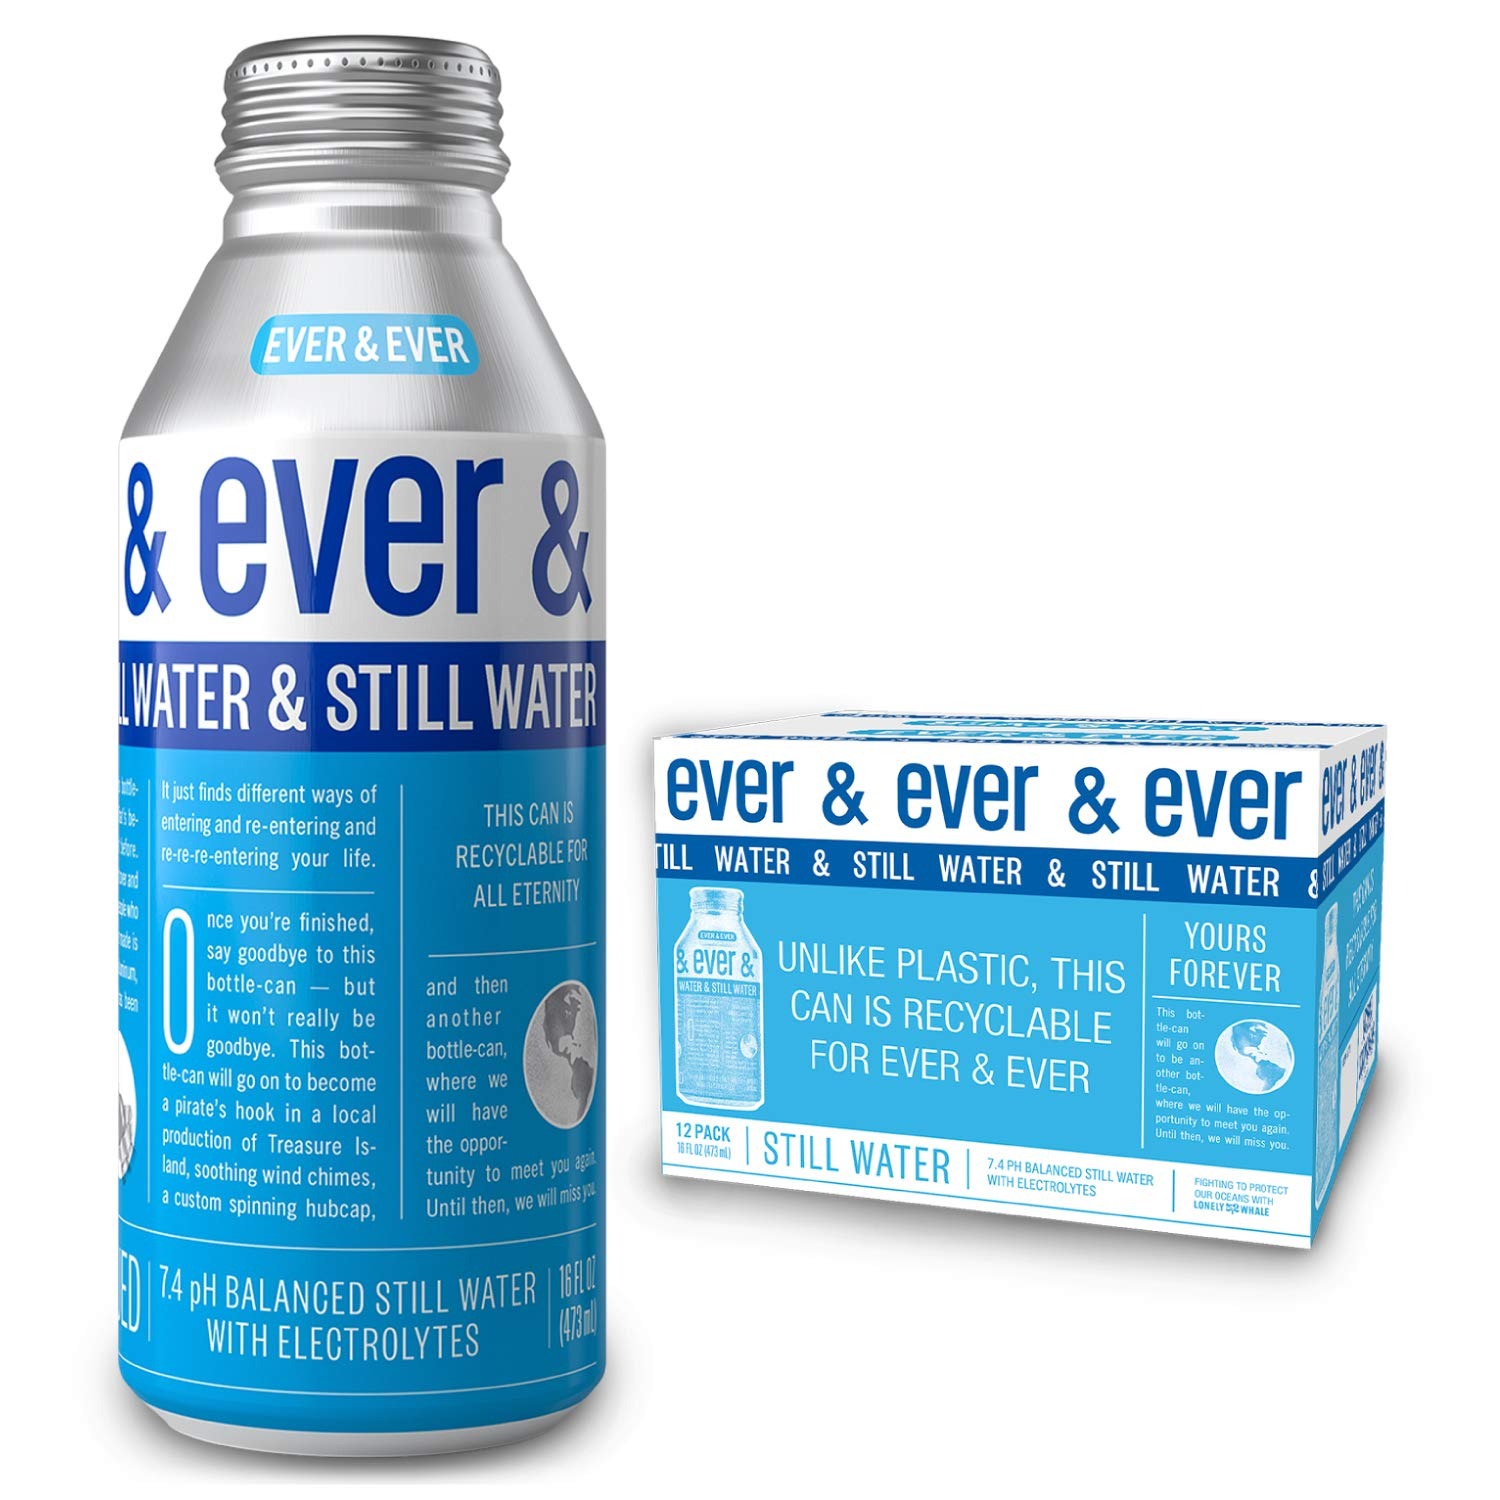
Item Name: Still Water by [ Ever and Ever ] Aluminum Bottled | Reverse Osmosis Still Water | 7.4 pH Balanced with Electrolytes | RECYCLABLE FOR ALL ETERNITY | 16 oz Bottle-Cans (Pack of 12)
Bullet Point 1: AN ODE TO ALUMINUM | Ever and Ever is a love letter to aluminum, the everlasting metal that has been around for approximately forever and will be around for approximately another forever. Thanks to those who recycle, nearly 75% of all aluminum ever produced is still in use today. When recycled, aluminum can be turned into a new can in as little as 60 days.
Bullet Point 2: OPTIMAL HYDRATION & TASTE | Ever and Ever is a 7.4 pH balanced, reverse osmosis still water from infinitely renewable sources. Electrolytes have been added for balance and taste. Our water is not only enhanced for optimal hydration and convenience, but also for the future of our planet. Our bottle-can is proudly BPA free.
Bullet Point 3: ENHANCED WATER IN ALUMINUM, NOT PLASTIC | Unlike single-use plastic water bottles, Ever and Ever aluminum bottles are easily and infinitely recyclable when disposed of correctly in a recycling bin. While consumers are becoming increasingly aware of the environmental impact of single-use plastics, their choices in grocery stores are limited. Ever and Ever gives consumers on-the-go the opportunity to purchase single-use waters that won’t harm the environment.
Bullet Point 4: DRINK IT, THEN RECYCLE IT | When recycled properly, this bottle-can can go on to become wind chimes, a flag pole, a filing cabinet, a pie tin, and then Ever and Ever once again. This both reduces the need for new aluminum, as well as the amount of waste in landfills. Please remember to recycle your Ever Water bottle, and help us to continue this infinite cycle.
Bullet Point 5: HYDRATE LIKE THE FUTURE DEPENDS ON IT | Together with the nonprofit Lonely Whale, we are on a mission to shift behavior away from single-use plastic water bottles in favor of more sustainable alternatives, like aluminum. Join the movement today and Question How You Hydrate! #HydrateLike
Bullet Point 6: SNAP EBT ELIGIBLE: Eligible for purchase with Supplemental Nutrition Assistance Program (SNAP) benefits.
Value: 192.0
Unit: Fl Oz

Price: 25.42